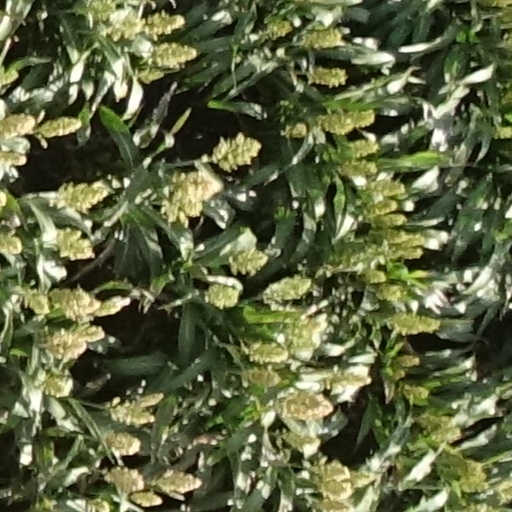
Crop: sorghum